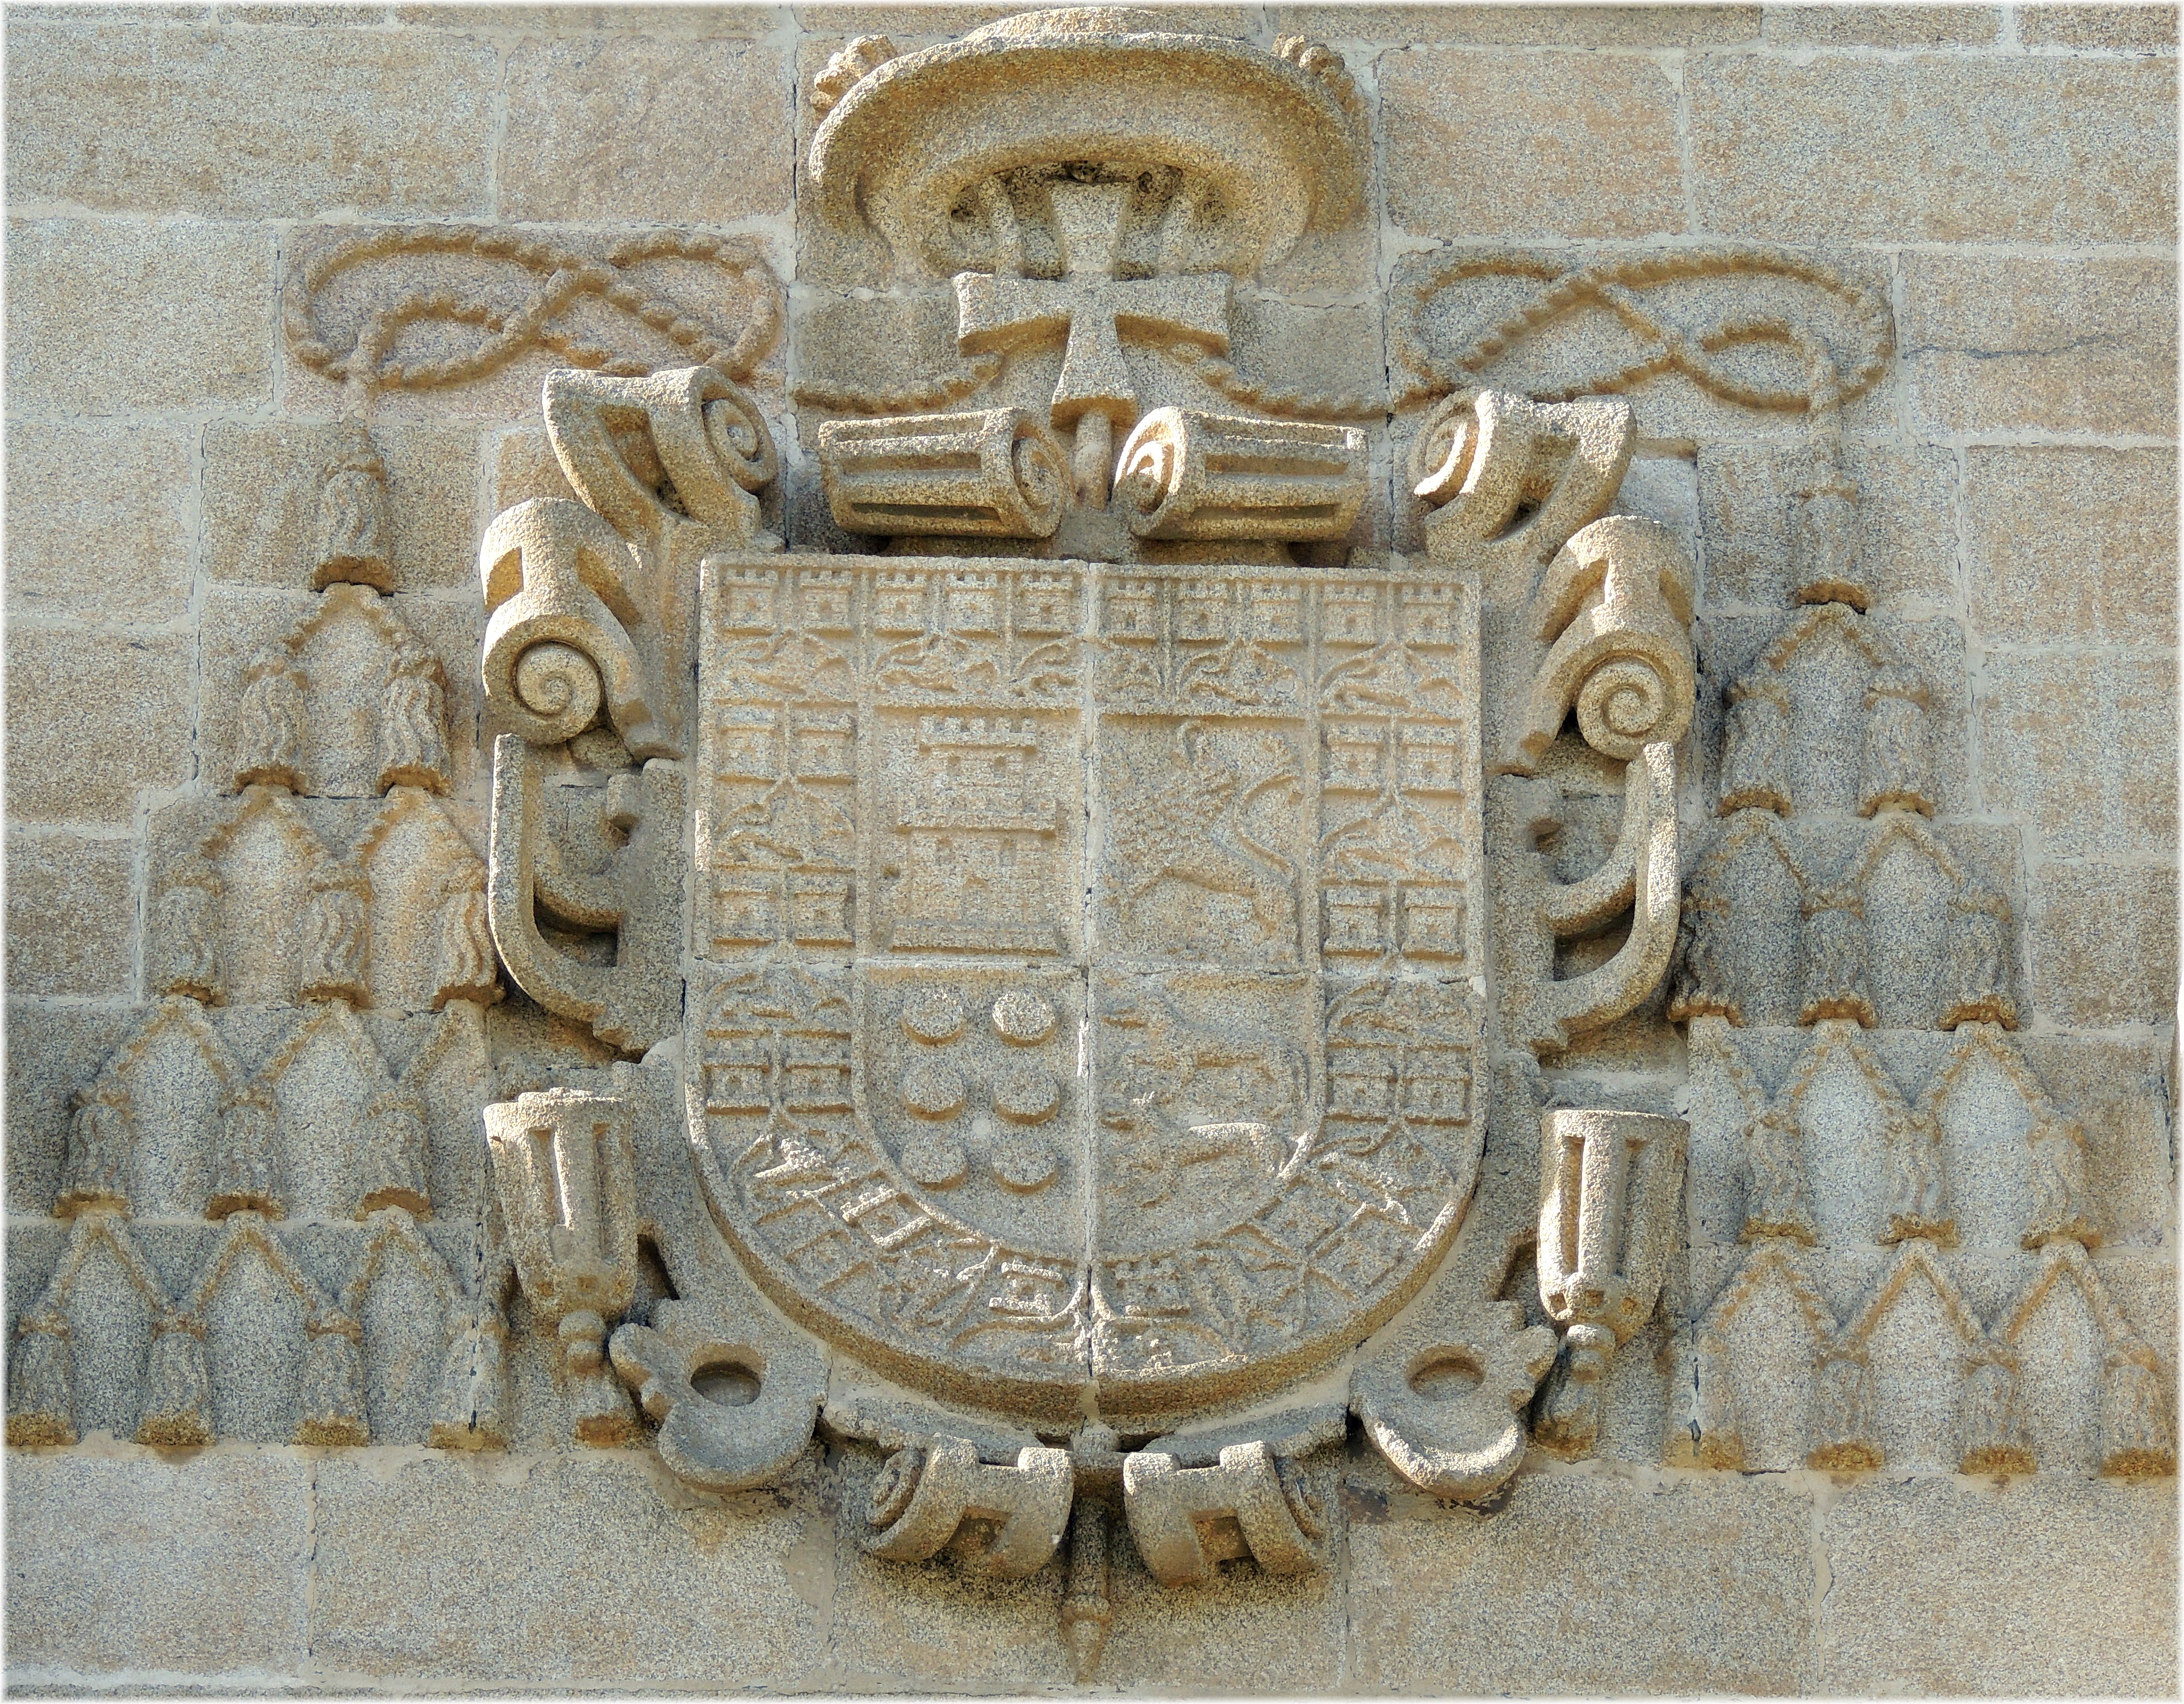
europe, symbol, sculpture, spain, espagne, europa, escultura, galicia, piedra, heraldica, carving, pedra, relief, espana, galiza, galice, escudos, provincialugo, monforte, stone carving